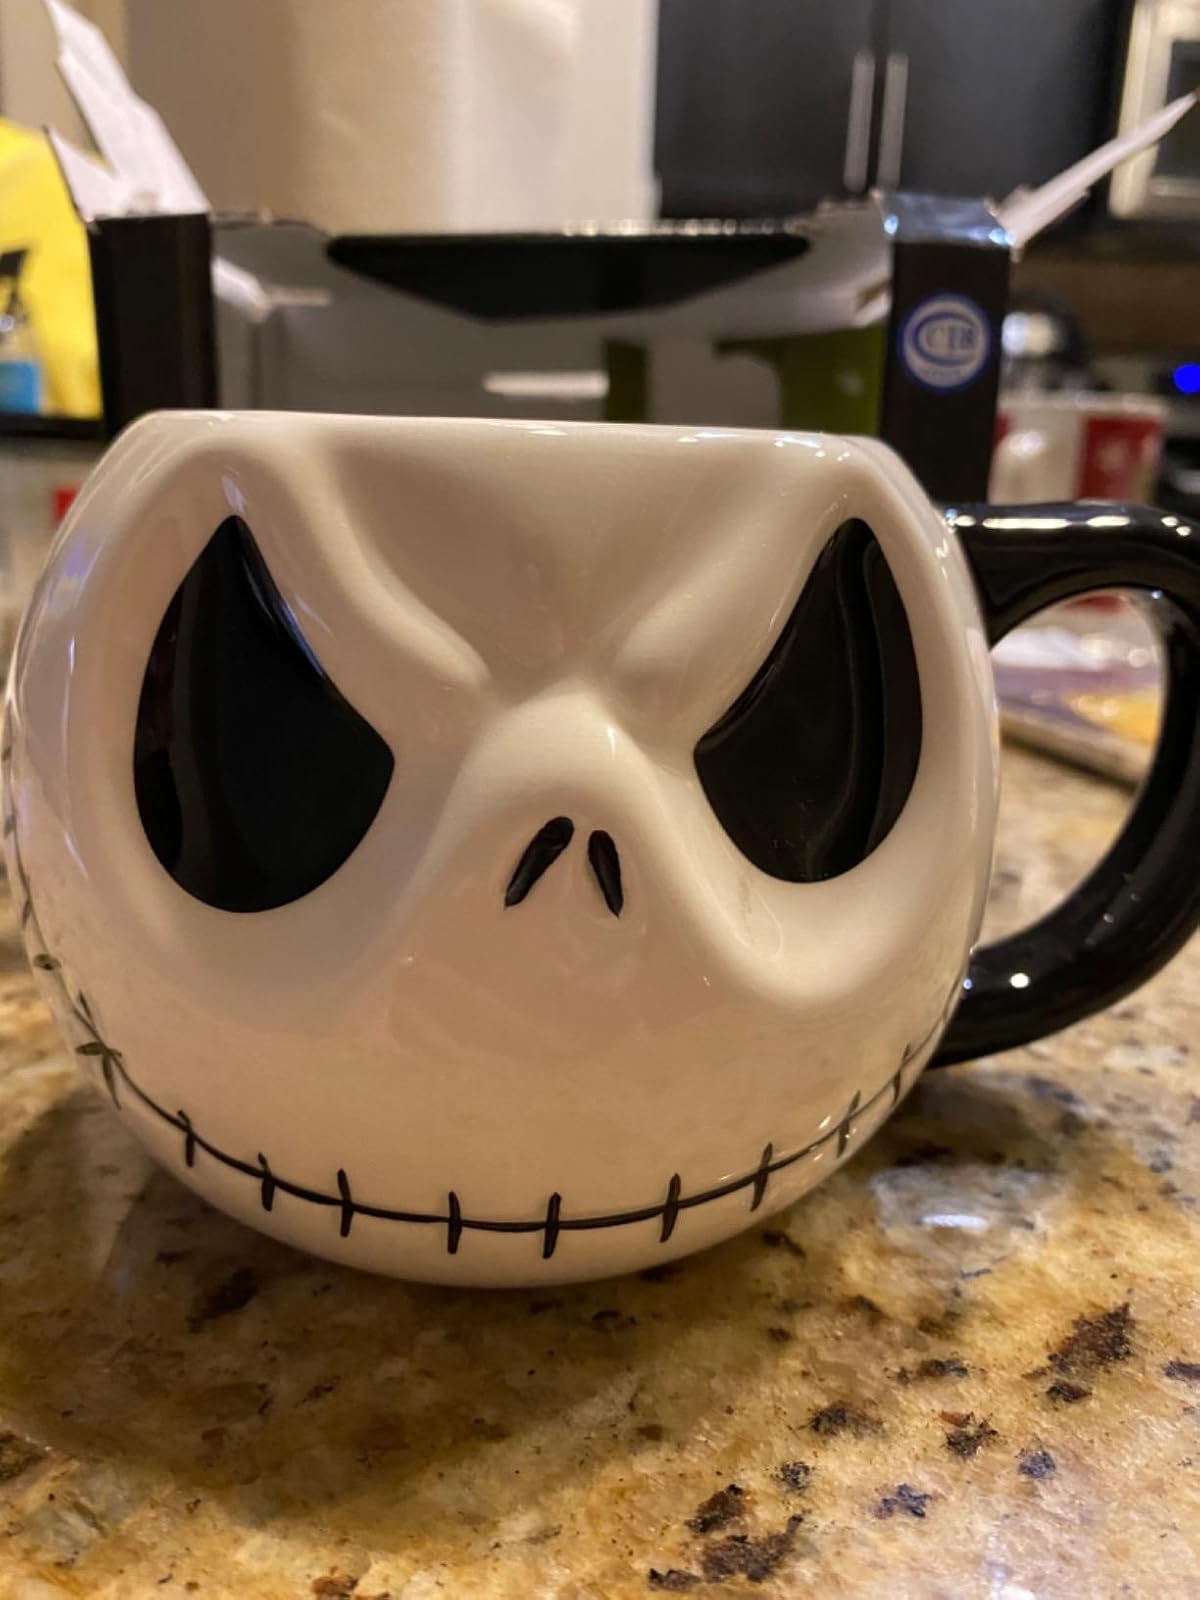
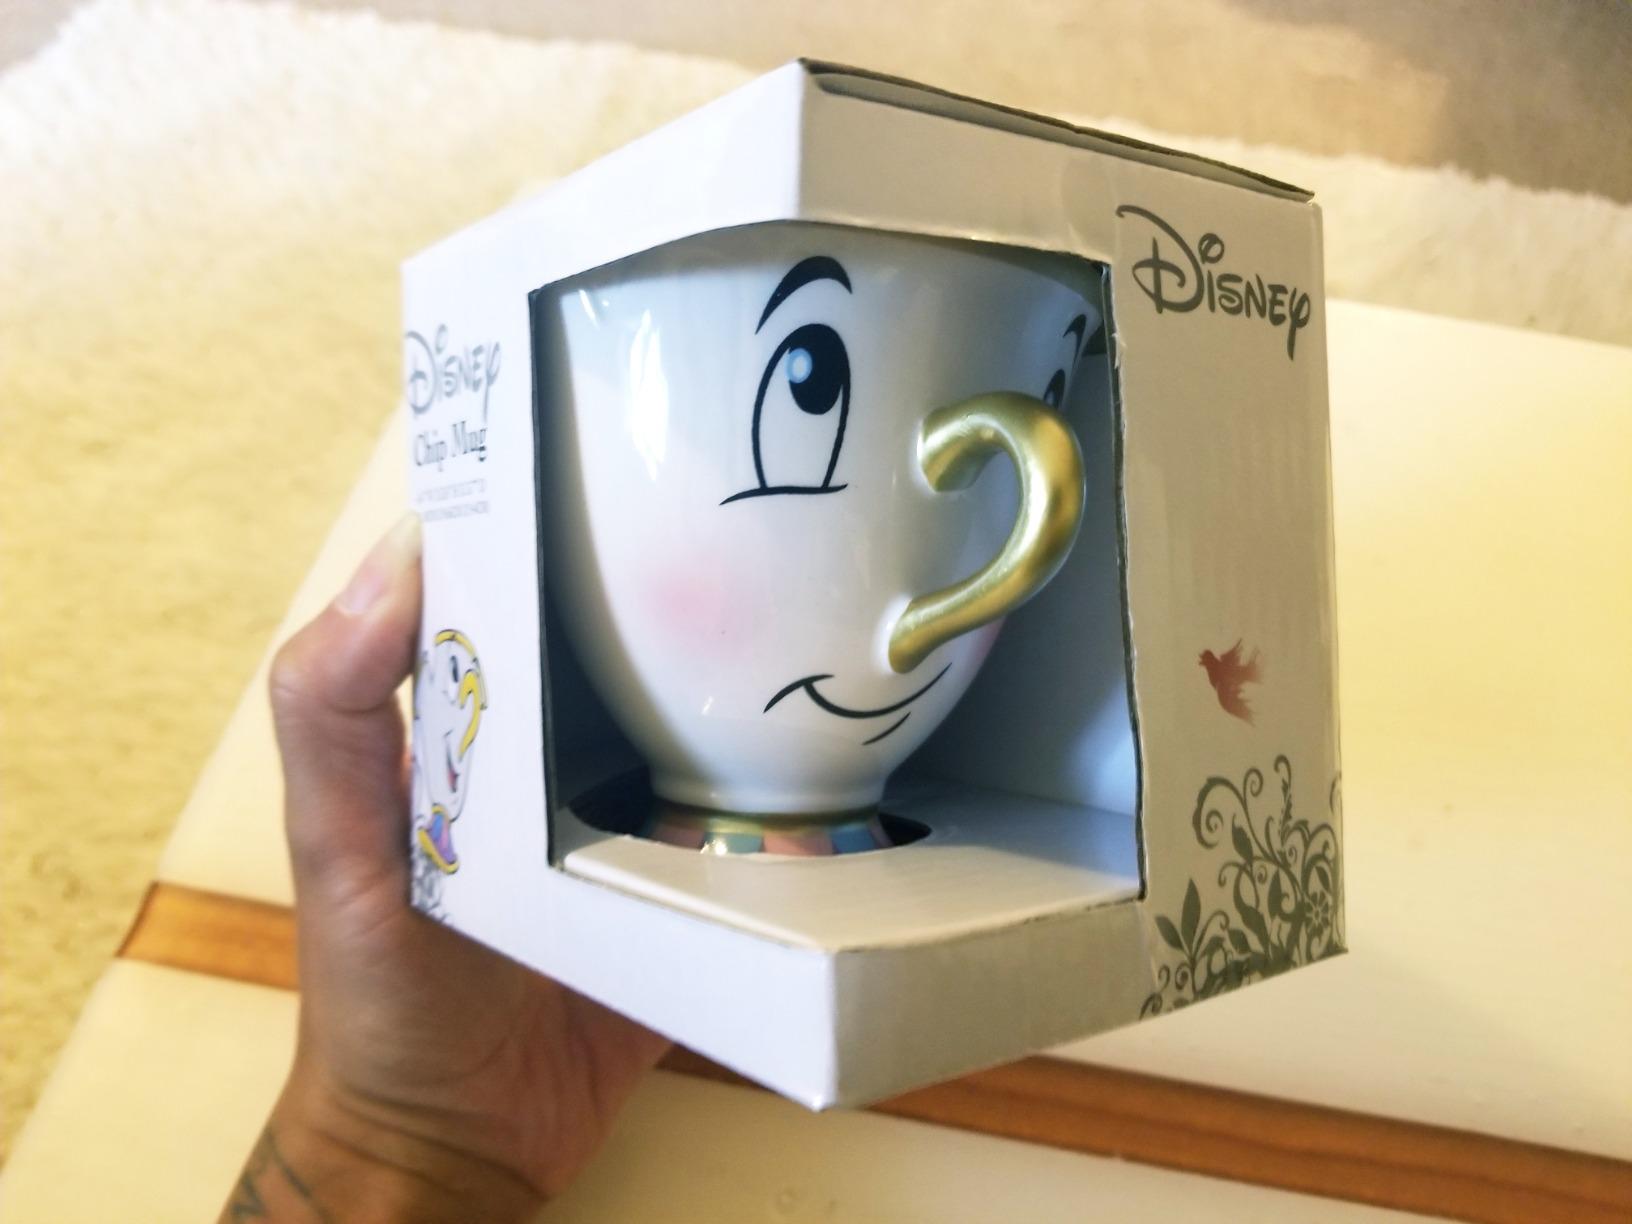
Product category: items_mug
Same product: no